Spring Harbor Mound Group

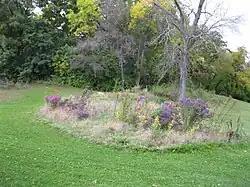

The Spring Harbor Mound Group consists of two Native American mounds located north of Spring Harbor Middle School in Madison, Wisconsin. The site includes a bear-shaped effigy mound on the grounds of the school and a linear mound on private property. The mounds were constructed between roughly 800 and 1100 A.D. by Late Woodland people. White settlers first discovered the mounds in the late 19th century, and surveys done between 1905 and 1910 reported that the group had four to six mounds. By 1989, when the Wisconsin Historical Society surveyed the group, all but two of the mounds had been destroyed by development.